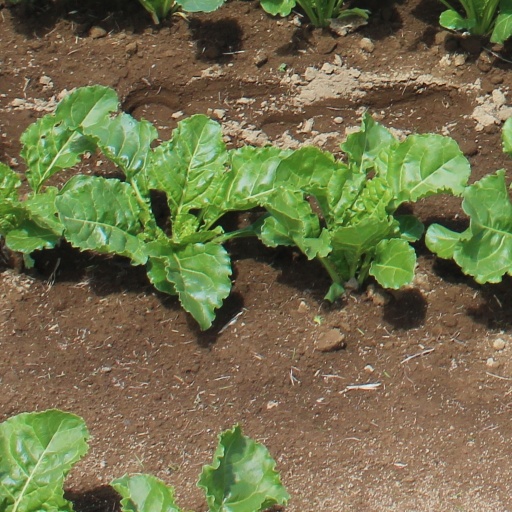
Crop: sugar beet